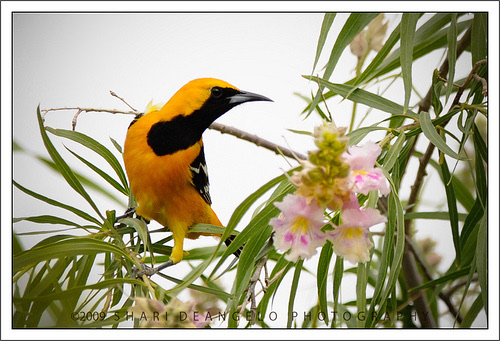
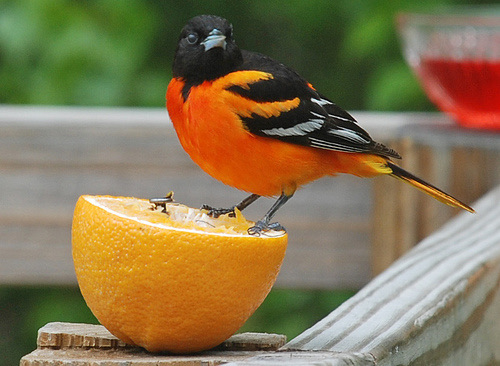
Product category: misc
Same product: yes